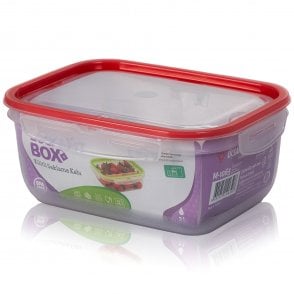
Label: plastic